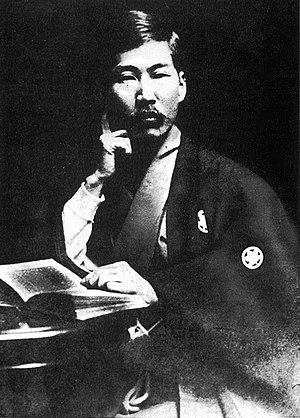
L'anarchisme est un mouvement influent au Japon au XIXᵉ et XXᵉ siècles. Le mouvement anarchiste est influencé par la première et la Seconde Guerre mondiale, dans laquelle le Japon joue un rôle majeur. Le mouvement anarchiste japonais peut être divisé en trois périodes: de 1906 à 1911, de 1912 à 1936 et de 1945 à nos jours.
La dissidence au Japon au début de l'ère Shōwa couvre les opposants japonais individuels à l'Empire militariste du Japon avant et pendant la Seconde Guerre mondiale.